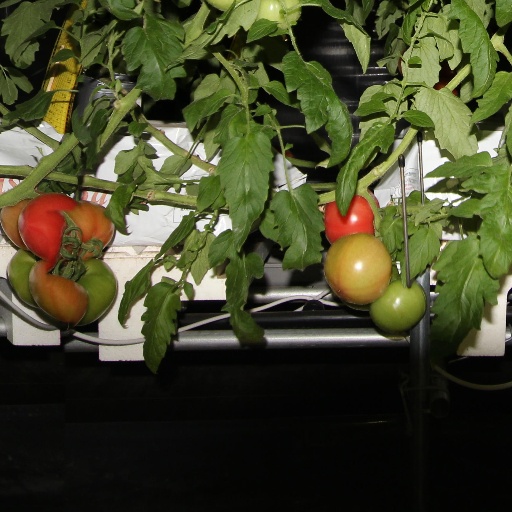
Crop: tomato